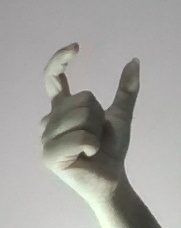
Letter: nun